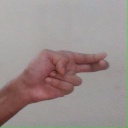
अक्षर: ह